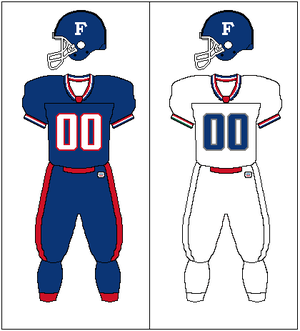
Uniforme de l'équipe de France de football américain